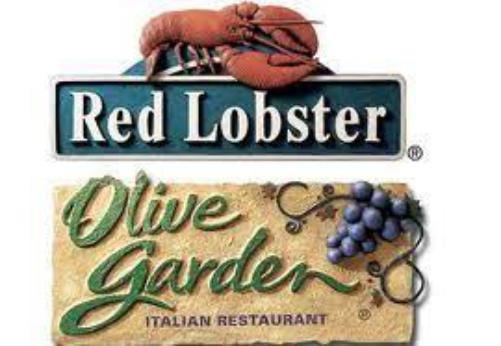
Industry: Food